Perdix (mythology)

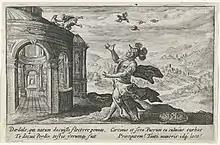
Athena changes Perdix into a bird (Crispijn the Elder)

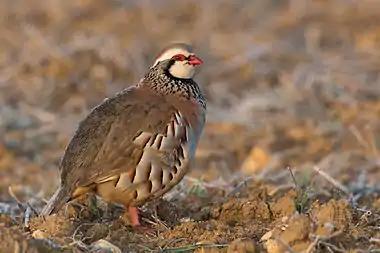
In the myth, Perdix was changed into a partridge.

Perdix (Ancient Greek: Πέρδιξ meaning "partridge") was a nephew and student of Daedalus in Greek mythology, claimed to have invented the potter's wheel, the saw, and the compass. In other sources, Perdix was the name of Daedalus's sister, and her inventor son was named Talos or Attalus.